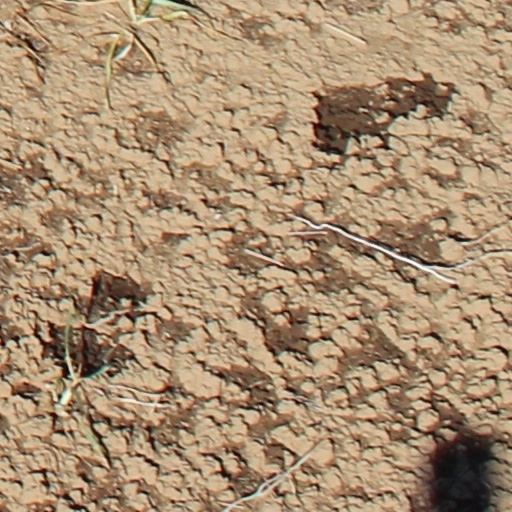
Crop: wheat